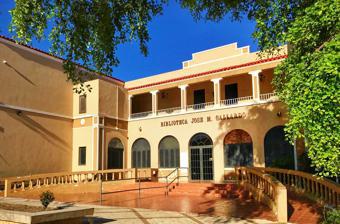
Building: José Miguel Gallardo School
Country: Puerto Rico
Year built: 1940
United States historic place José Miguel Gallardo School U.S. National Register of Historic Places The building in 2018. Location Junction of Paseo Escuté and Algarín Street, Juncos, Puerto Rico Coordinates 18°13′41″N 65°55′27″W / 18.22806°N 65.92417°W / 18.22806; -65.92417 ( José Miguel Gallardo School ) Built 1940 Architect Department of the Interior Architectural style Beaux Arts Mission/Spanish Revival NRHP reference No. 12000937 Added to NRHP November 14, 2012 The José Miguel Gallardo School ( Spanish : Escuela José Miguel Gallardo ) is a historic school located in Juncos, Puerto Rico . The school was named after academic and politician José Miguel Gallardo . The main structure of the school today serves as a public library, and it was added to the United States National Register of Historic Places in 2012. References